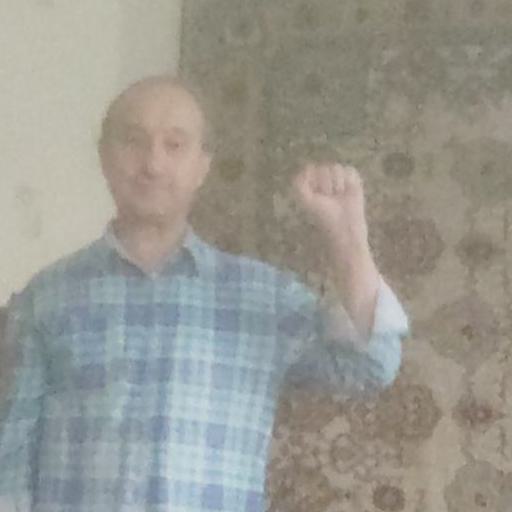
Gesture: fist